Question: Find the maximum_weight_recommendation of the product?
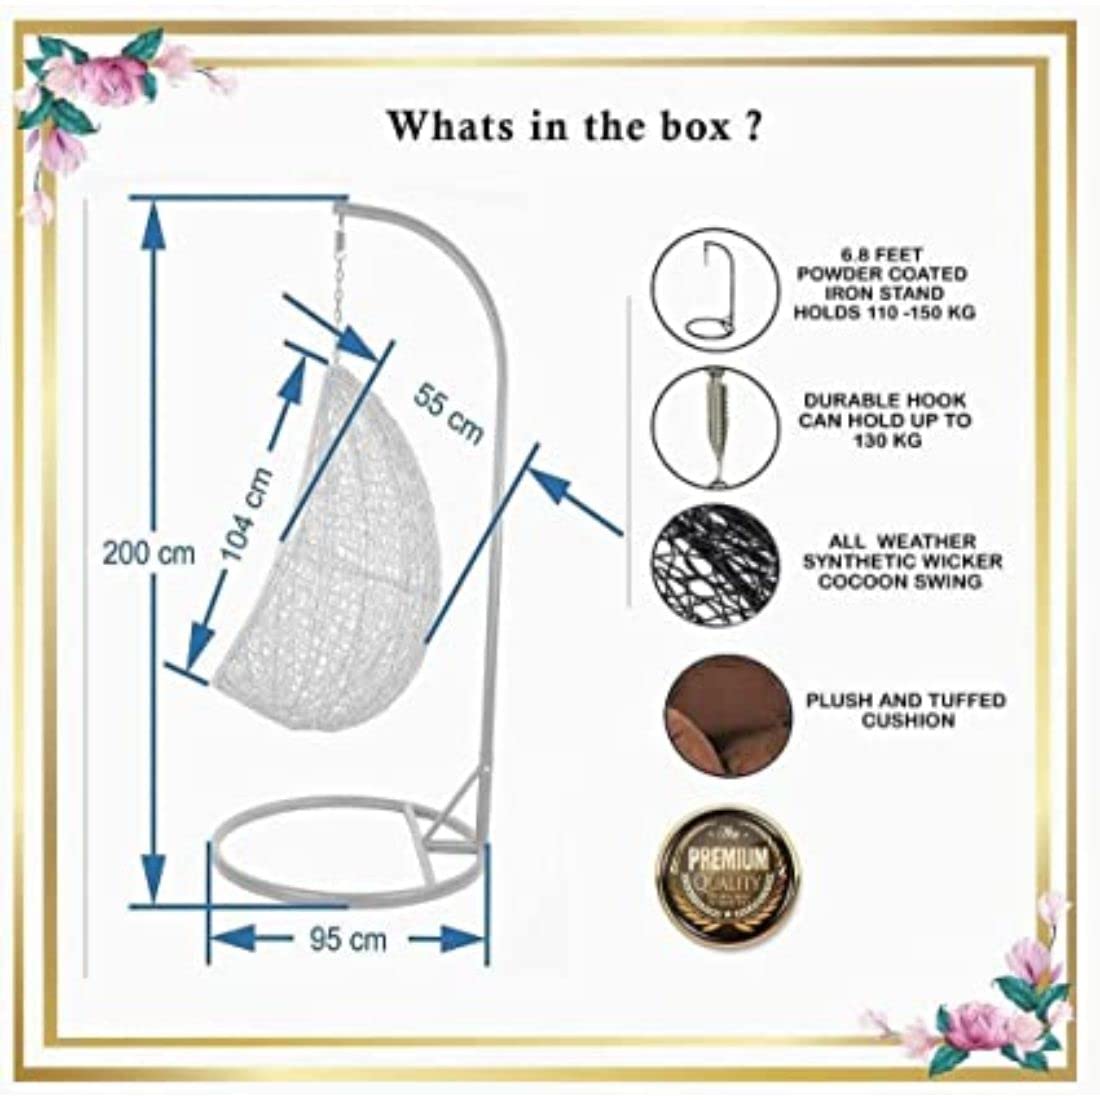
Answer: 130 kilogram